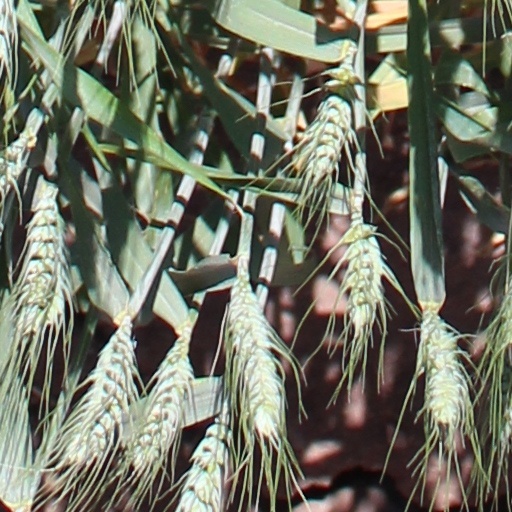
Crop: wheat